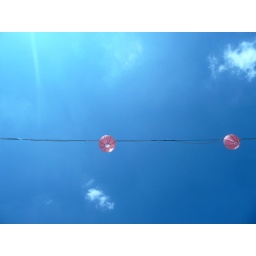
Paper lanterns against blue sky